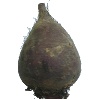
Label: Beetroot 1